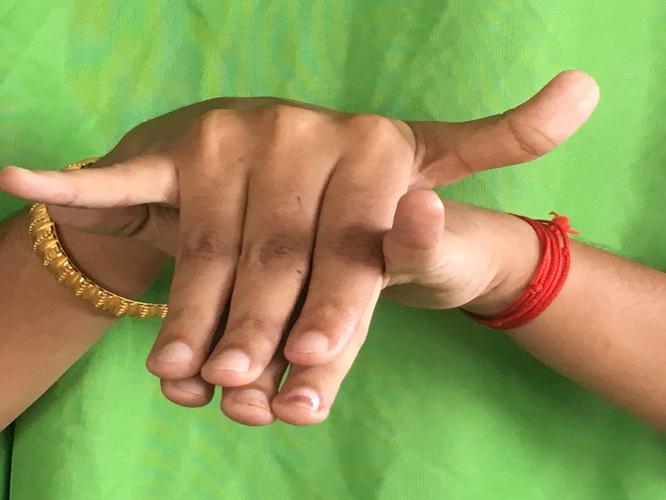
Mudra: Varaha
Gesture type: double_hand